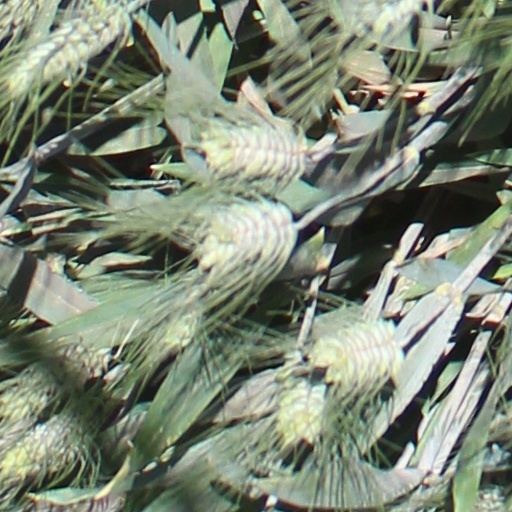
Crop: wheat